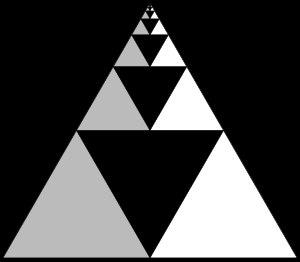
En mathématiques, la série infinie 1/4 + 1/16 + 1/64 + 1/256 + ⋯ est, dans l'histoire des mathématiques, l'une des premières séries infinies dont on ait donné la somme. Elle a été utilisée par Archimède en 250-200 av. J.-C. Comme il s'agit d'une série géométrique de premier terme 1/4 et de raison 1/4, sa somme est